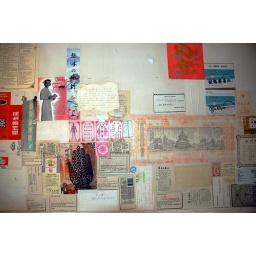
bathroom wall, Funky wall in a resturant bathroom Seattle's Fremont Street Fair, summer